Andrea Causin

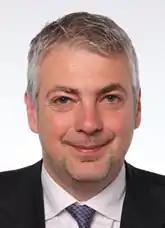
Andrea Causin

Andrea Causin (Mestre, 13 September 1972) is an Italian politician from Veneto.